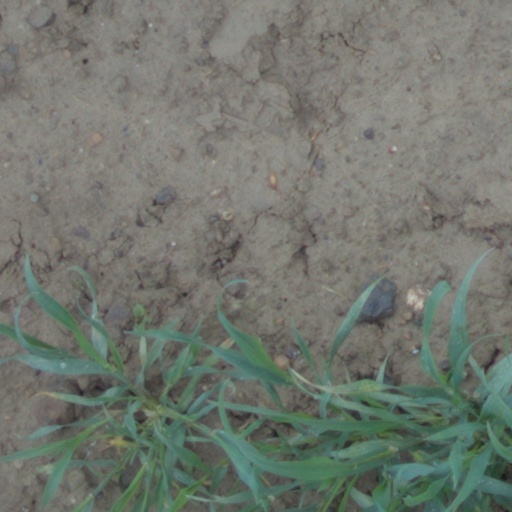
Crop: wheat